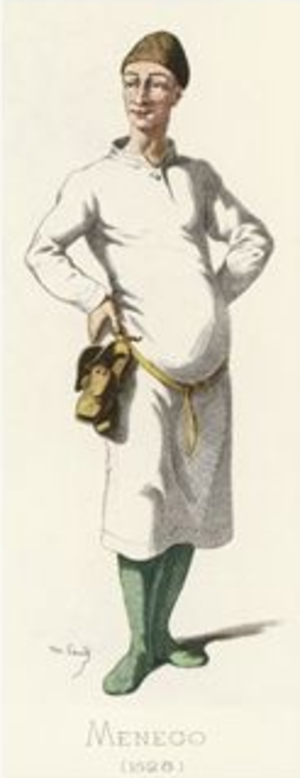
La farce des deux savetiers est une pièce de théâtre, en vers octosyllabes, composée vers la fin du Moyen Âge et le début de la Renaissance. L'auteur est inconnu.
Le savetier est une personne qui fabrique ou répare des chaussures.